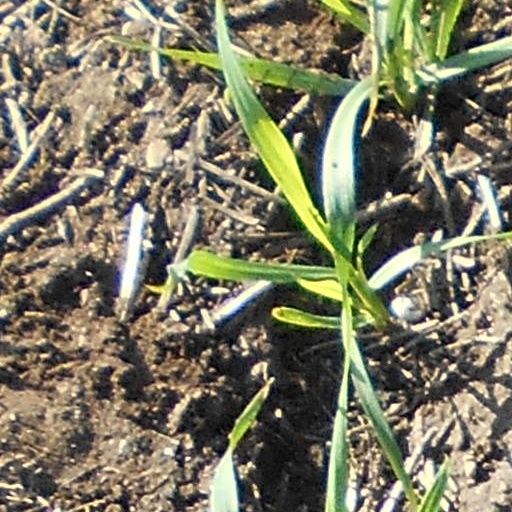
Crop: wheat